Health in Sudan

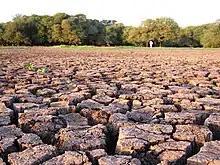
Drought in Khartum

Global climate change influences overall health in Sudan, affecting various aspects of life and well-being. Over the last few decades, Sudan has experienced increased temperatures, irregular rainfall patterns, and a decline in overall rainfall. Extreme weather events such as droughts and floods have also impacted agriculture, water resources, and human health. Desertification has been accelerating, especially in the northern parts of the country.